Gillard government

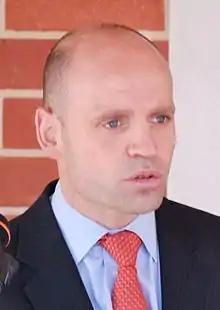
Mark Arbib of the New South Wales Right Faction.

After an initial period of popularity, by mid-2009, following the failure of the government's insulation program and amidst controversy regarding the implementation of a tax on mining, the failure of the government to secure passage of its Carbon Trading Scheme, and debate about immigration policy, significant disaffection had arisen within the Labor Party as to the leadership style and direction of Kevin Rudd. According to the ABC's 7:30 Report, the seeds for a push for Julia Gillard to challenge Rudd came from "Victorian Right factional heavyweights" Bill Shorten and Senator David Feeney, who secured the support of "New South Wales right power broker" Mark Arbib. Feeney and Arbib went to discuss the matter of leadership challenge with Gillard on the morning of 23 June and a final numbers count began for a leadership challenge.